Rodney Frelinghuysen

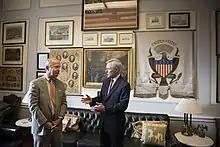
Secretary of the Navy Ray Mabus speaks with U.S. Rep. Rodney Frelinghuysen before presenting him with the Navy Distinguished Public Service Medal, at the U.S. Capitol in 2013.

In June 2013, Frelinghuysen was awarded the Navy Distinguished Public Service Award, the Navy's highest civilian honor, for the "long and selfless service" he had provided to the force, ensuring it had necessary resources and supporting its members' quality of life.